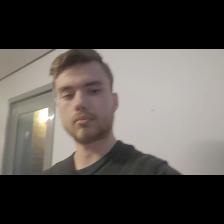
Label: Human